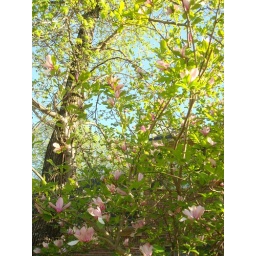
The trees around the house are starting to leave. It's beautiful and green. : )